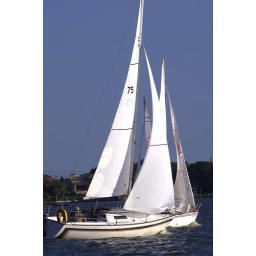
Clear Lake, Texas Wednesday sail boat races in 2006